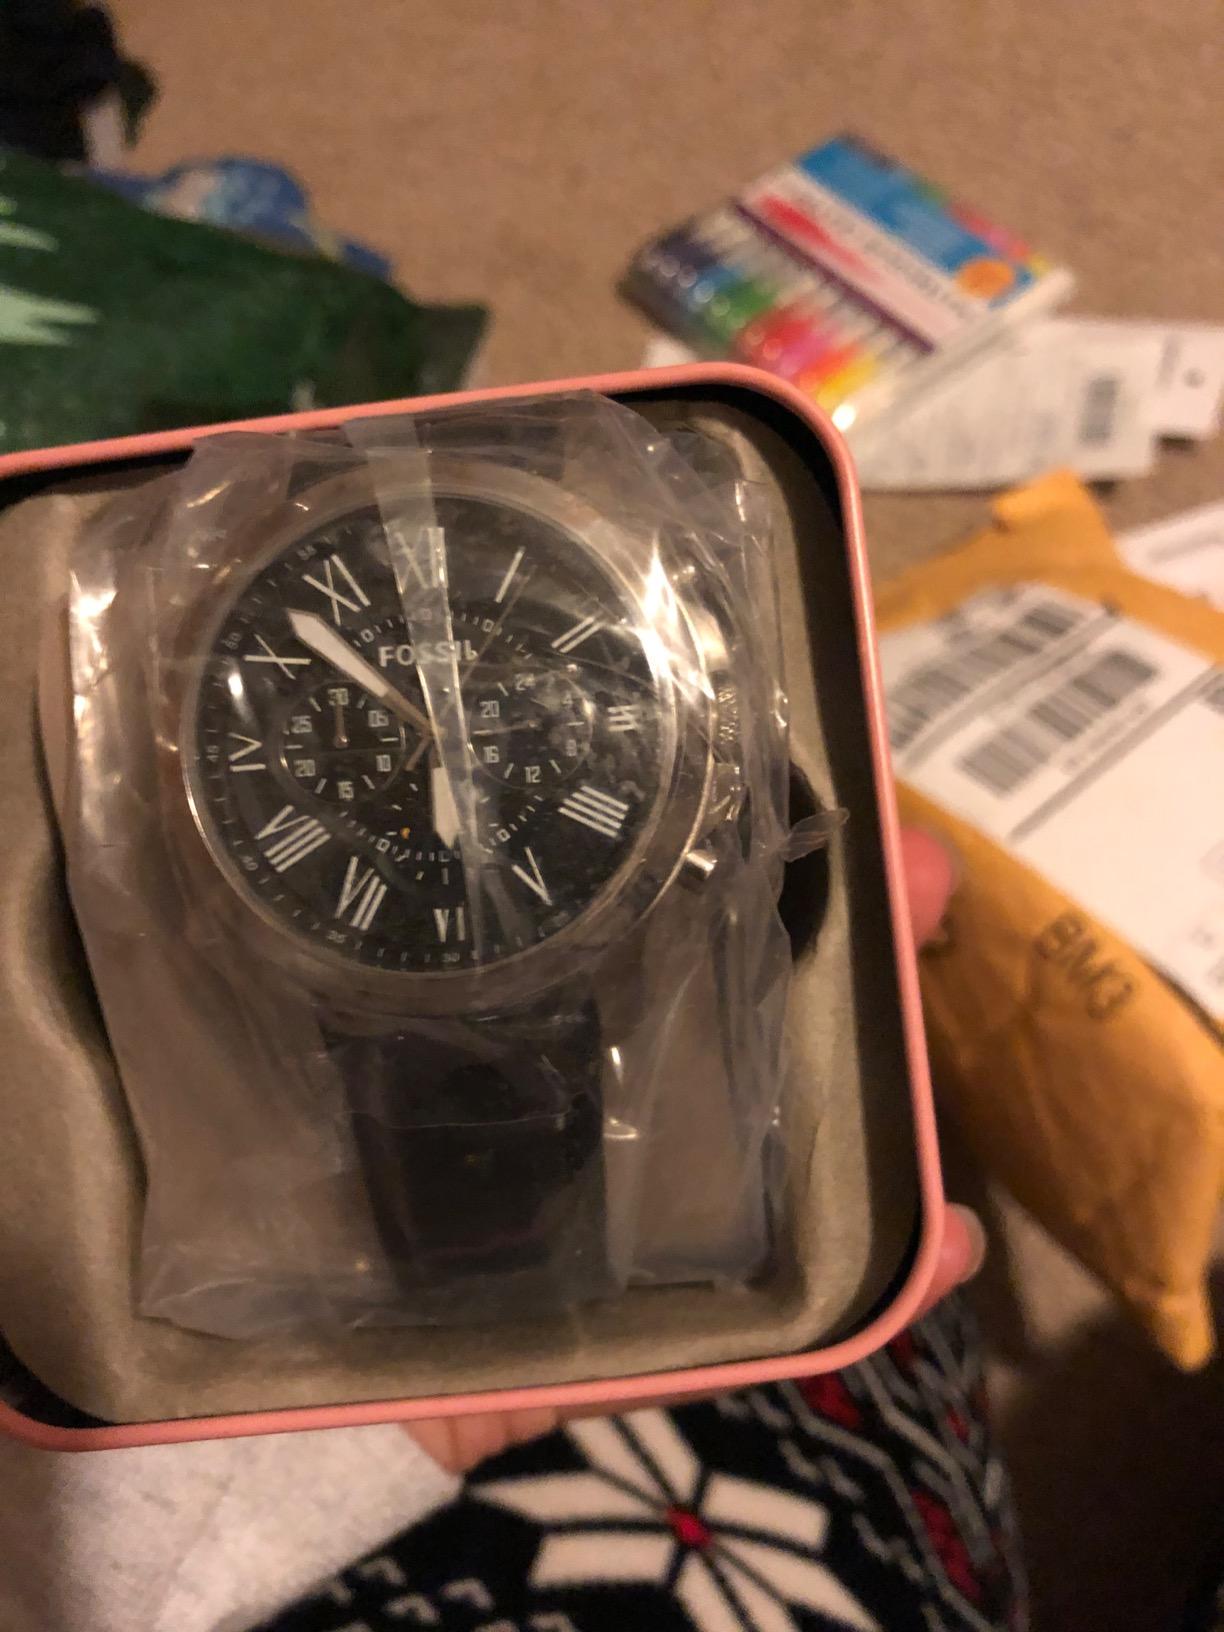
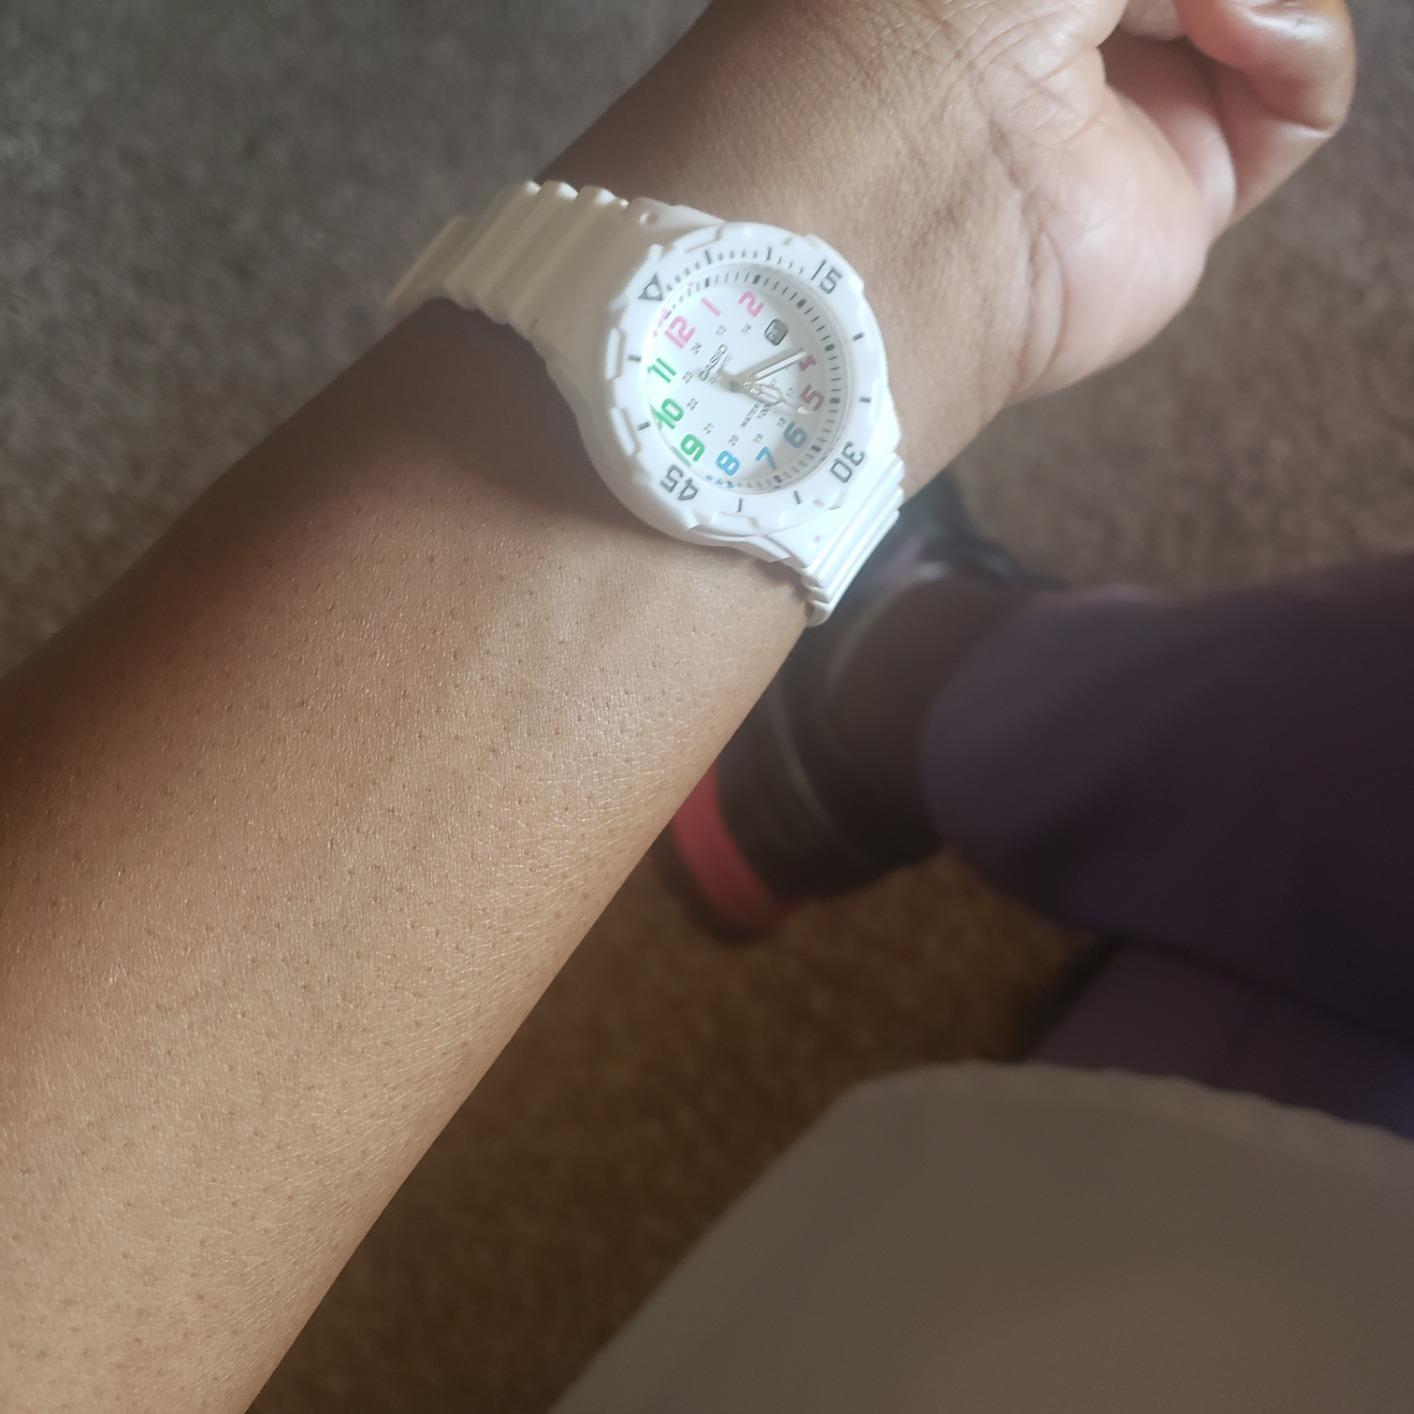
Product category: accessories_watch
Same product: no